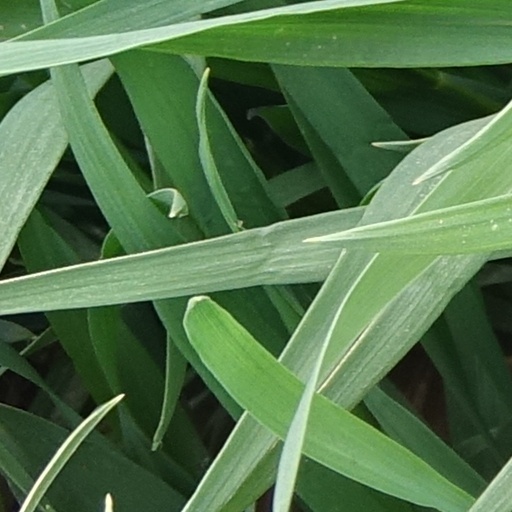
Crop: wheat